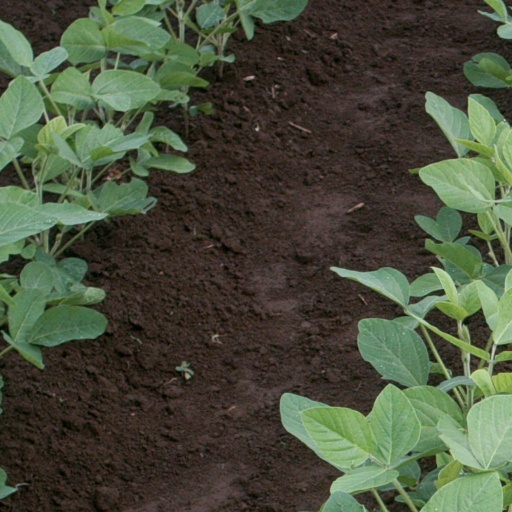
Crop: soybean